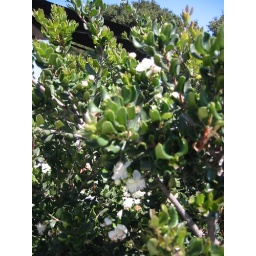
on sidewalk by the last house on the left as go down to Aldo's at the Santa Cruz harbor